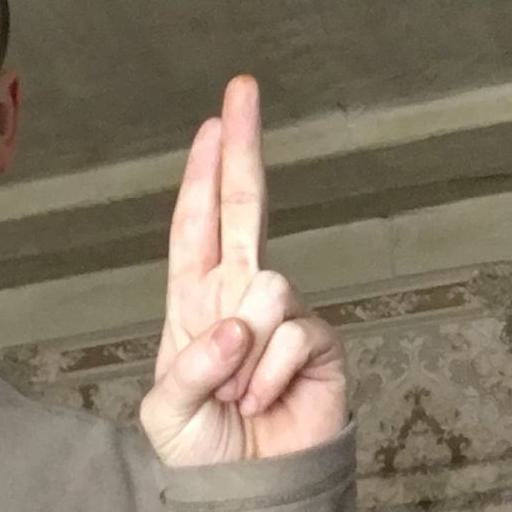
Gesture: two_up